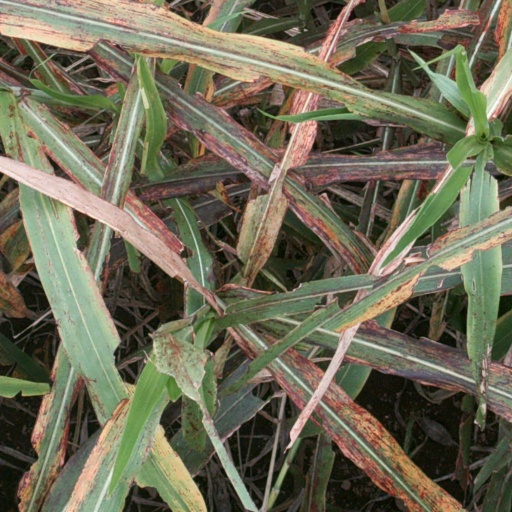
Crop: sorghum